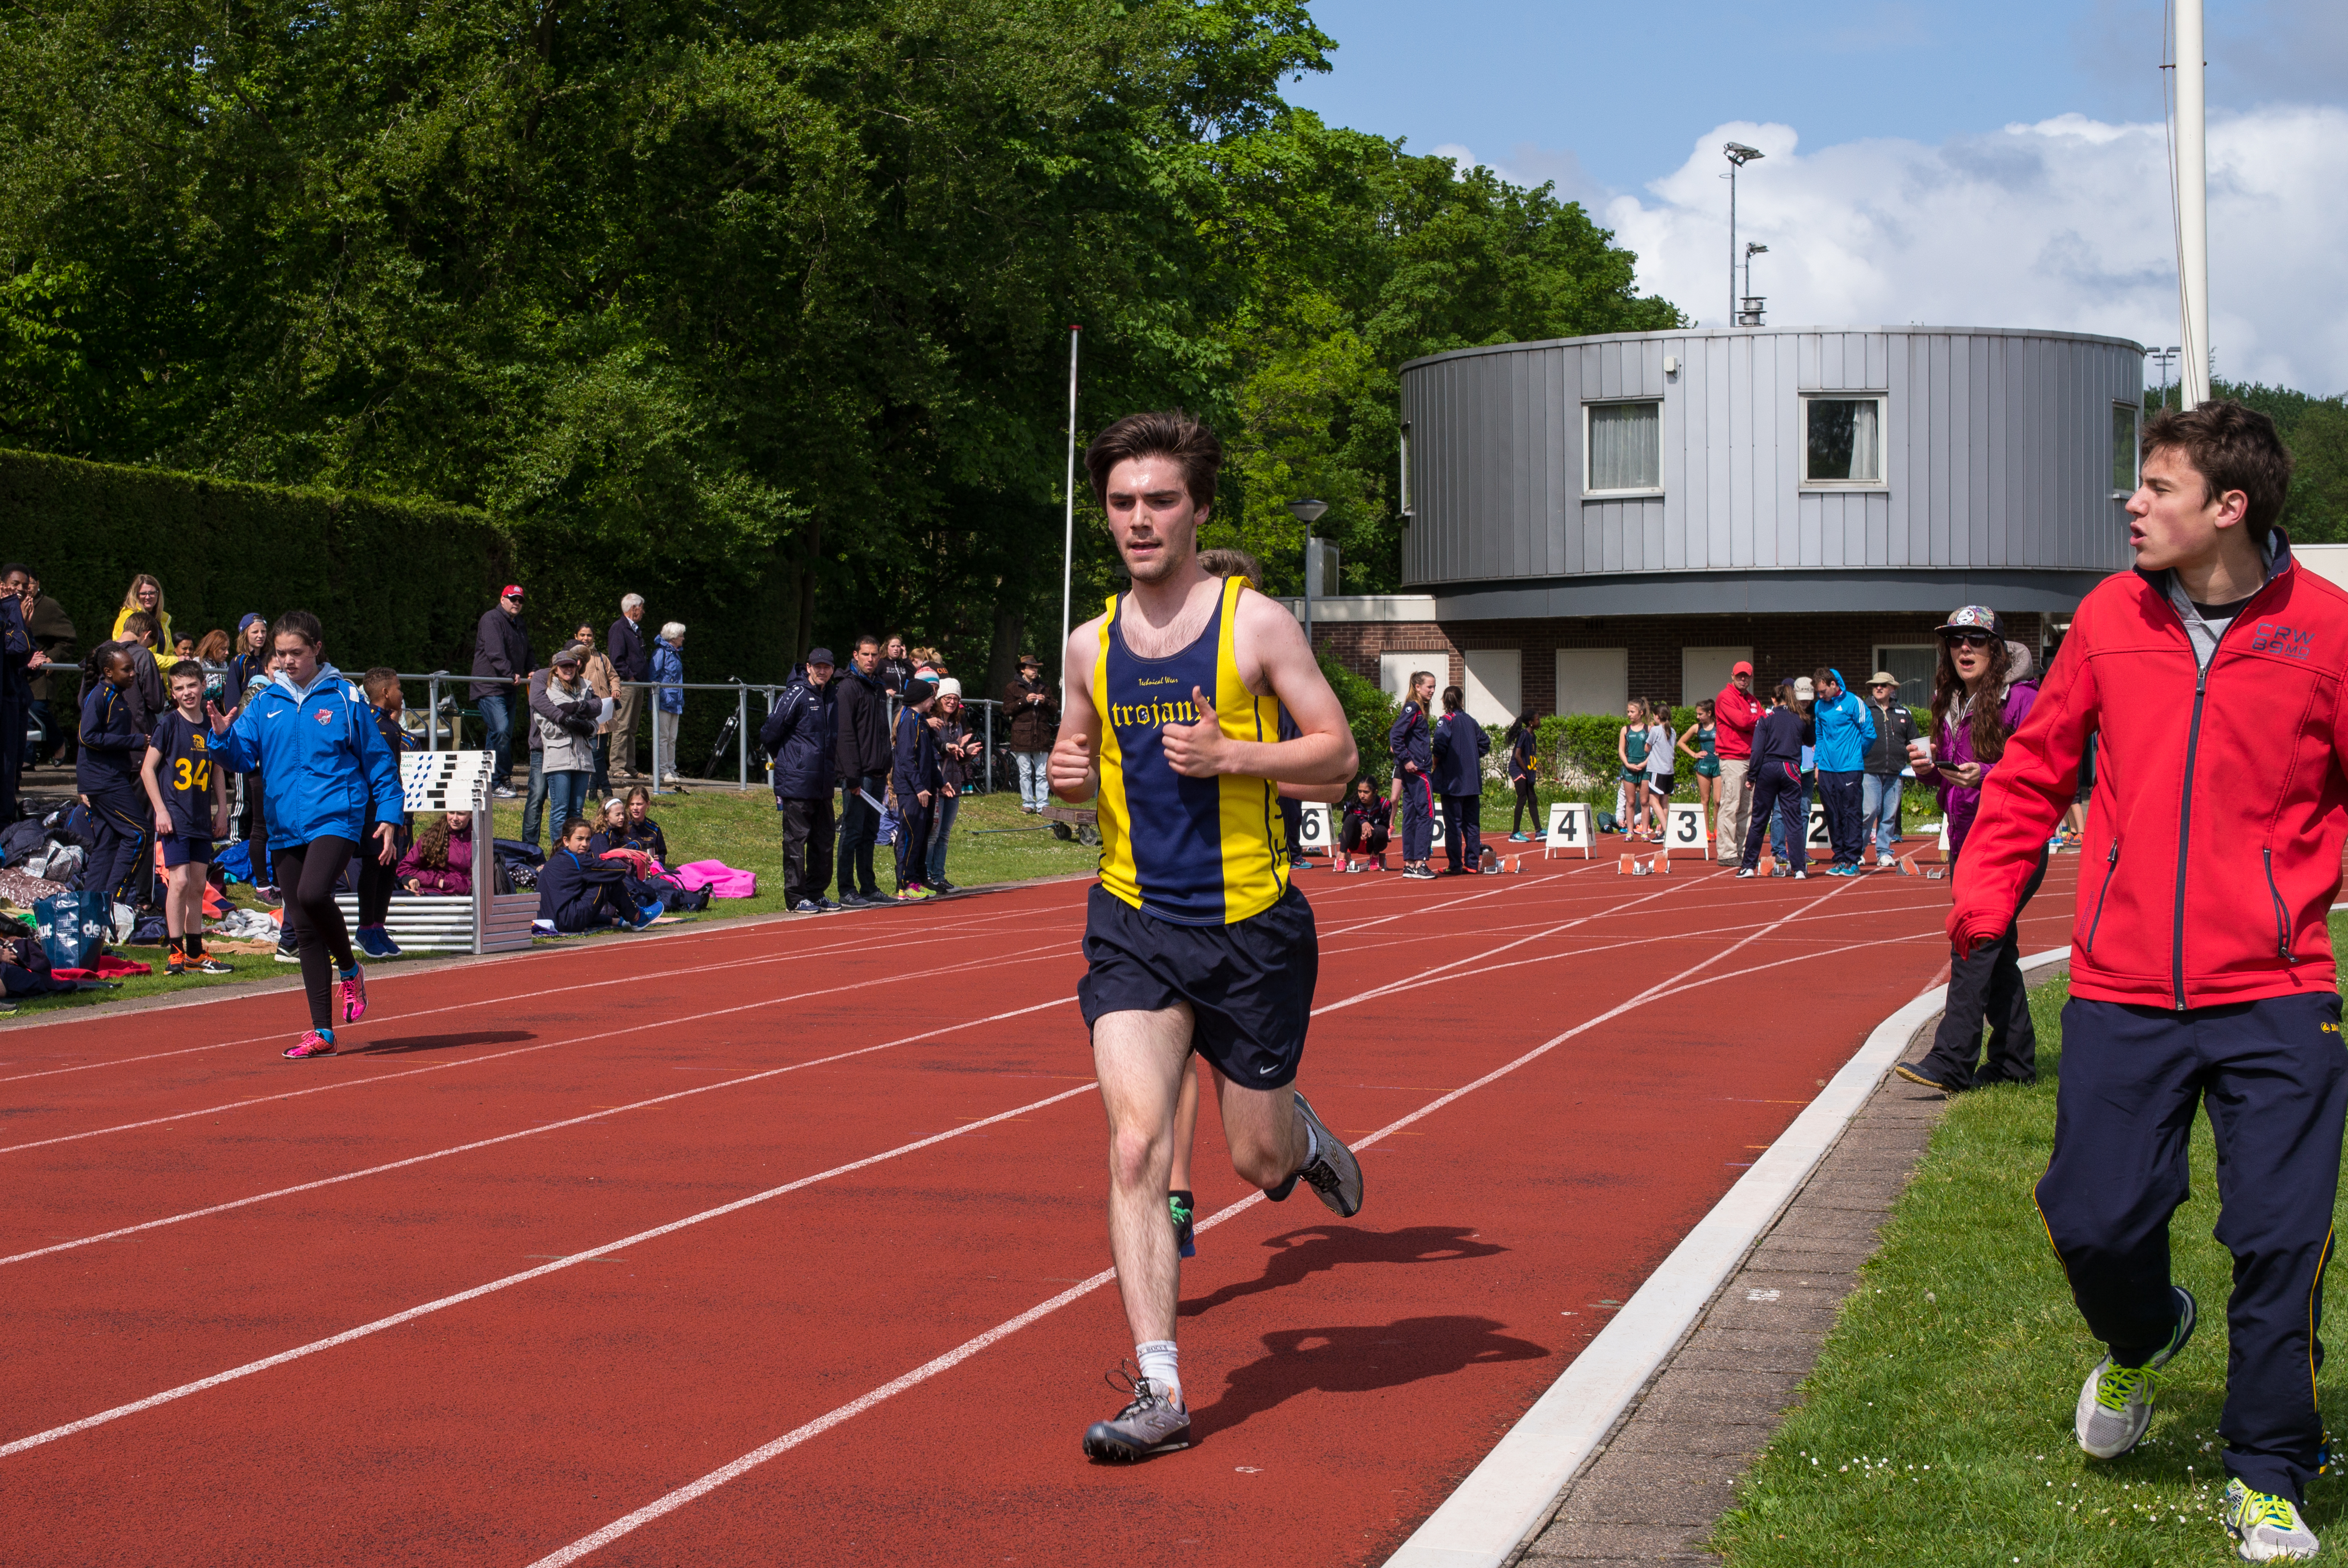
running, sports, endurance, athletics, sprint, physical exercise, human action, endurance sports, duathlon, track and field athletics, middle distance running, 800 metres